Masjid Taha

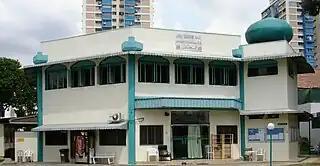
Masjid Taha in Singapore

Masjid Taha, or Taha Mosque (Arabic: مسجد طه) is a mosque in Geylang, Singapore. It is the only mosque for the Ahmadiyya Muslim Community in the country. It is located at Onan Road, adjacent to Masjid Khalid, a mainstream mosque.